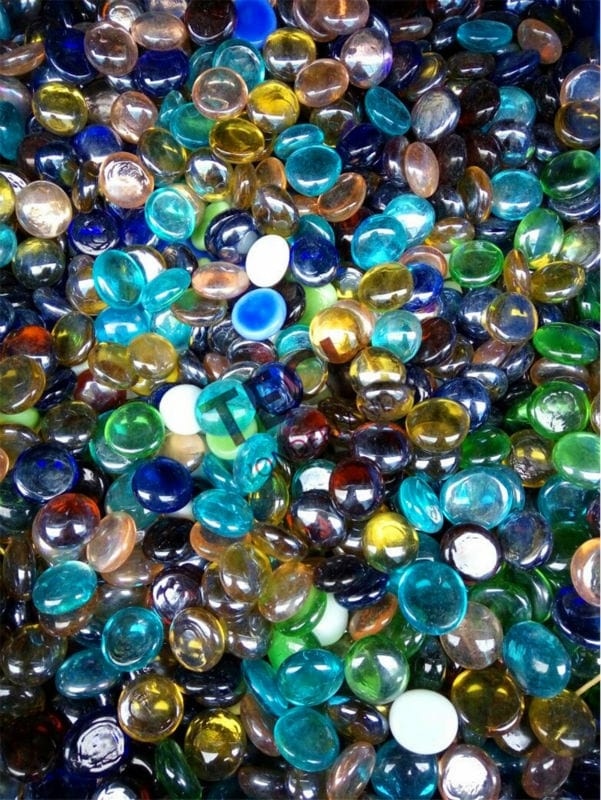
Decorative Aquarium Glass Balls
Features 1. Good quality, competitive price. 2. Marbles are used for its decoration. 3. Fine workmanship and high-quality brand. 4. A great value product with guaranteed full satisfaction. 5. Perfect for personal use, great as a gift. Specifications Type: fish Material: Glass Model Number: 001 Aquatic Decorations Type: Decorative Marbles Weight: 100/200/500g Color: colorful Length: 2cm
Brand: Eastrus
Category: Animals & Pet Supplies > Pet Supplies > Fish & Aquatic Supplies > Aquarium Gravel & Substrates > Glass Stones